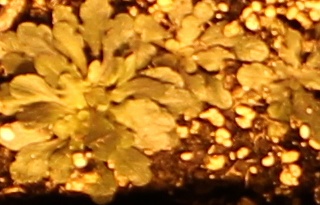
Label: Horseweed